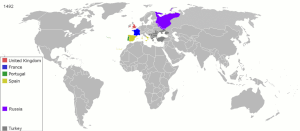
Le terme de monde occidental peut prêter à confusion car il recouvre des réalités différentes selon les époques et selon des considérations politiques, culturelles, idéologiques, religieuses ou philosophiques. Il est donc intéressant de l’étudier dans une perspective historique.